Kemar Roach

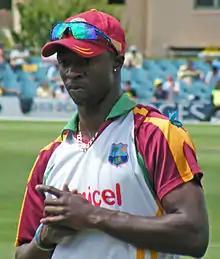
Roach in 2010

Kemar Andre Jamal Roach (born 30 June 1988) is a Barbadian international cricketer who plays for the West Indies in Test cricket. He previously played One Day Internationals and T20Is. As a pacer, Roach initially reached speeds of over 90 mph on regular occasions. After some time he adapted his bowling style, due to injuries and diminished pace, to encourage augmented swing and movement of the ball. He triumphantly claimed the BBL02 title with the Brisbane Heat and was an essential part of the Surrey side which eventually won the 2022 County Championship title. During 2012 he became the first West Indies bowler to take 10 wickets in a Test since 2005. Roach has since picked up over 250 wickets in Tests and over 100 ODI wickets for the Windies. He has also featured for Barbados, Deccan Chargers, Worcestershire along with CPL teams Antigua Hawksbills, St Lucia Zouks and Jamaica Tallawahs in his cricketing career. Roach made history for the West Indies as he was the first West Indian bowler to take a hat-trick in a Cricket World Cup, which he did against the Netherlands during the 2011 tournament.